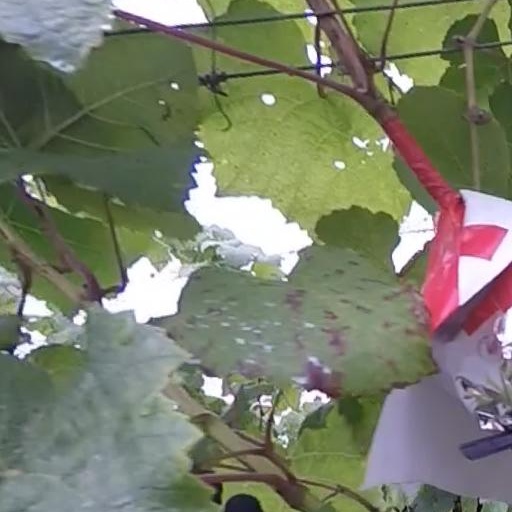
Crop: grape